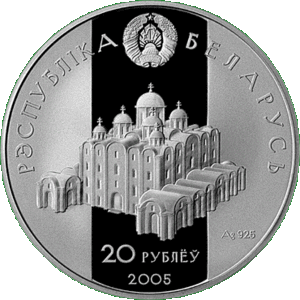
La Principauté de Polotsk, parfois nommée Duché de Polotsk était une principauté médiévale slave, s'étendant sur la partie nord-ouest de la Rus' de Kiev, à l'emplacement de la Biélorussie actuelle.